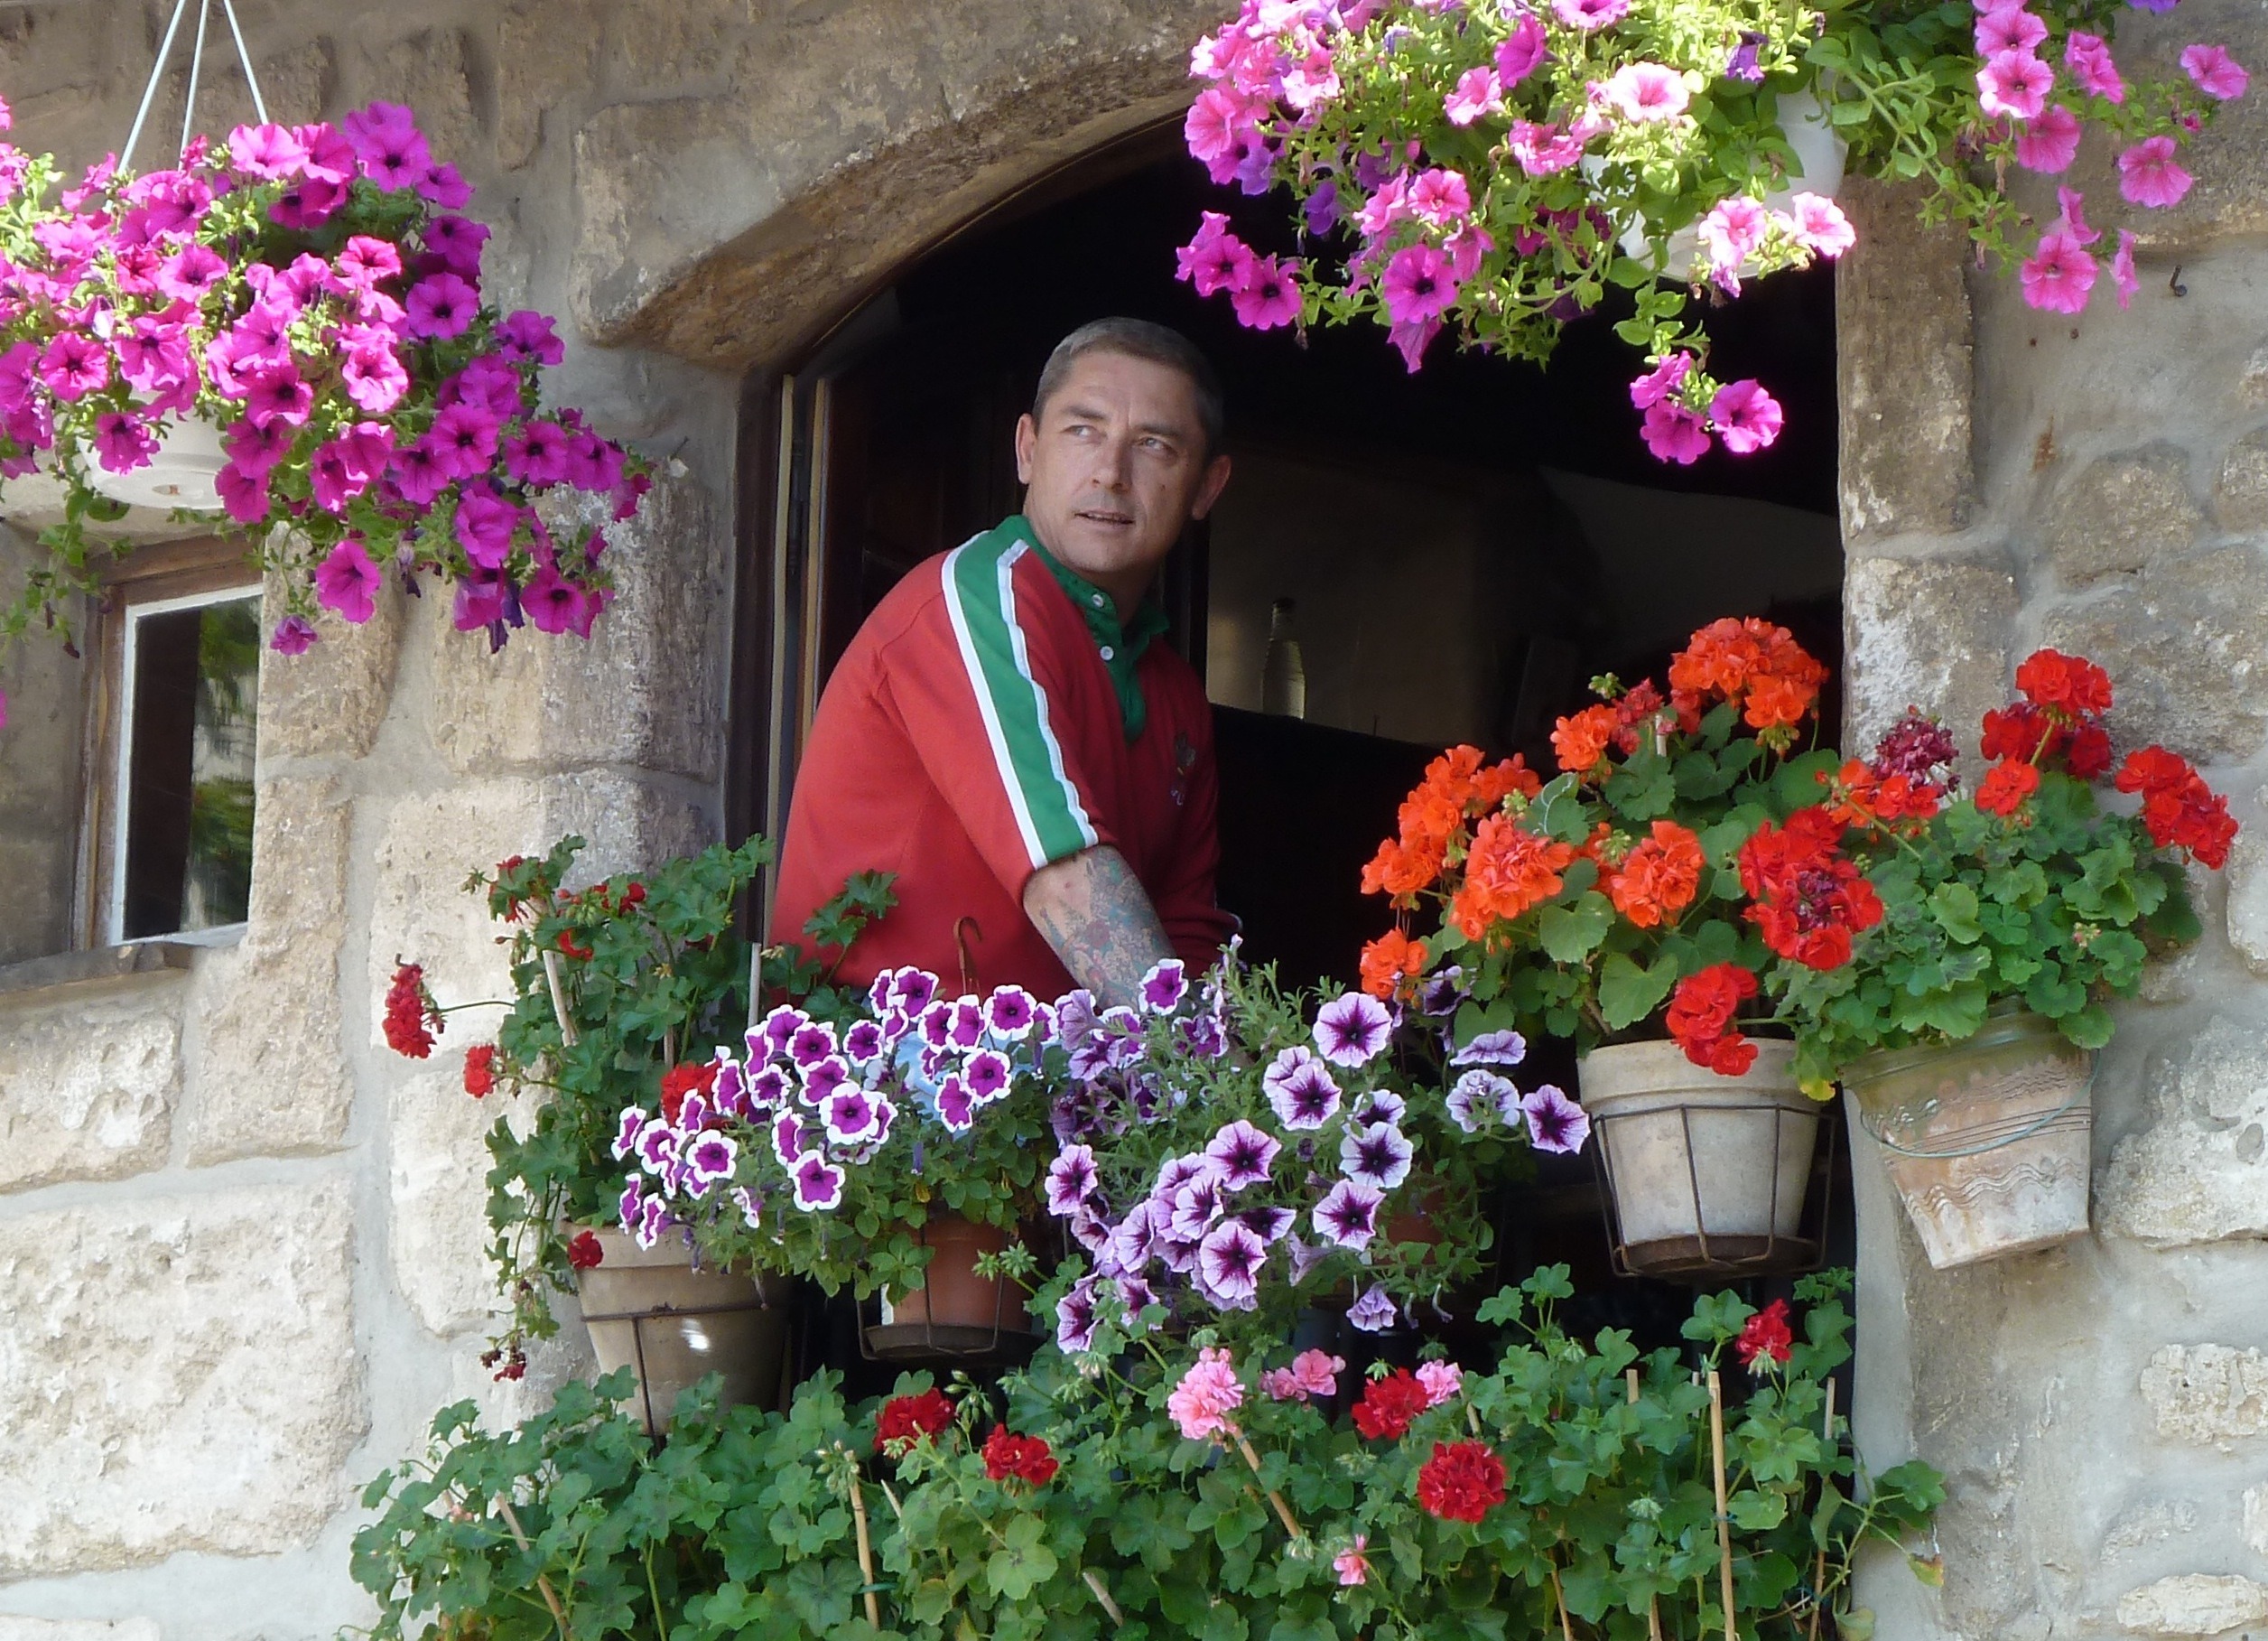
man, person, plant, flower, decoration, holiday, garden, flora, flowers, aisle, ceremony, floristry, flower bouquet, floral design, annual plant, flower arranging, hanging baskets